Flensburger EC

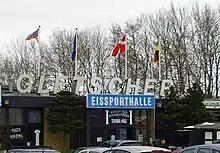
Eissporthalle Gletscher, the Home Arena of the Flensburger EC

Mostly Flensburg's ice hockey team played in the "Landesliga", a regional division for teams from north Germany. In 1989 the team rose to the Regionalliga Nord and played there for two years. Also Flensburg reached the cup finals for northern hockey teams in 1995 and in 1998. but lost both matches. In 2003 the club got into financial trouble and could not pay the rent to practise any more. Since season 2003/2004 Flensburg EC has been inactive.